Phoronid

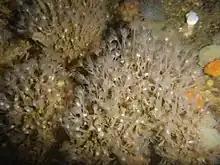
A dense colony of phoronids ("Phoronis ijimai")

Phoronids live in all the oceans and seas including the Arctic and excepting the Antarctic Ocean, and appear between the intertidal zone and about 400 meters down. Some occur separately, in vertical tubes embedded in soft sediment such as sand, mud, or fine gravel. Others form tangled masses of many individuals buried in or encrusting rocks and shells. In some habitats populations of phoronids reach tens of thousand of individuals per square meter. The actinotroch larvae are familiar among plankton, and sometimes account for a significant proportion of the zooplankton biomass.